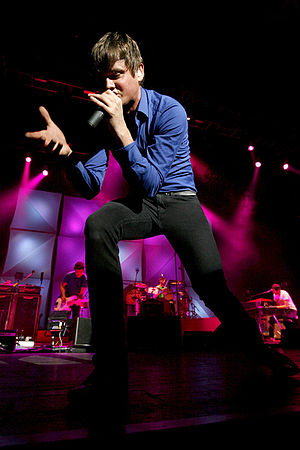
Tom Chaplin
Tom Chaplin, november 2008.
Thomas Oliver "Tom" Chaplin er en engelsk sanger og sangskriver, bedst kendt som forsangeren for det engelske alternative rock band Keane, hvor han også er guitarist.